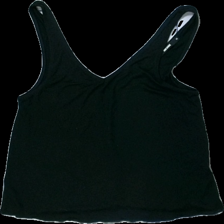
View: front
Type: Tank top
Category: Ladies
Brand: Bikbok
Colors: Black
Material: 66% viscose 34% polyester
Cut: Regular
Size: M
Season: Summer
Damage location: top center
Damage 3 location: top left
Price range: <50
Recommended usage: Export
Description: svart linne, nopprig